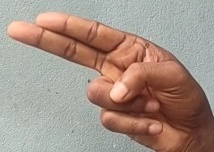
ASL sign: H